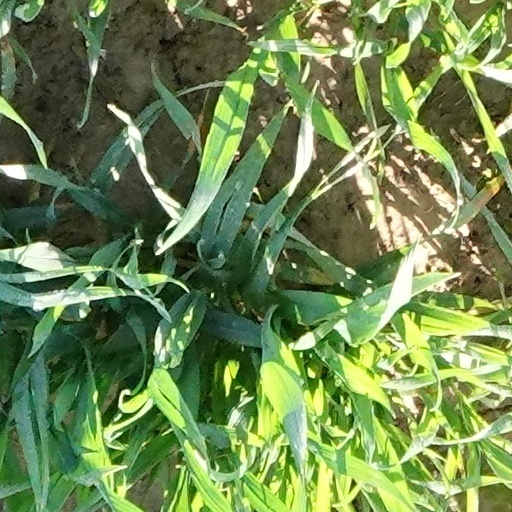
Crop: wheat